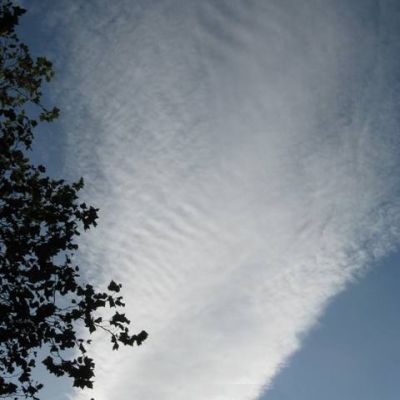
Cloud type: Cirrostratus (Cs)